Vuelta Mexico Telmex

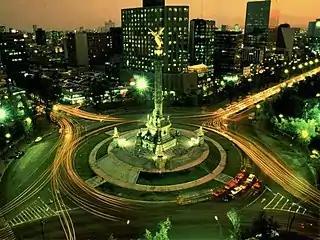

The 2009 Vuelta saw diverse North American presence, with first time participants including Rudy Pevenage directed, ; Steve Bauer directed, ; U.S. based featuring Floyd Landis, all alongside the 2008 winning team . In addition, U-23 Developmental Team, featuring Taylor Phinney started the race. The team was directed by Axel Merckx and partially owned by Lance Armstrong, who was on hand to fire the start signal for the 2009 race. During his trip to Vuelta Mexico, Armstrong stated that ""a country the size of Mexico, with such diverse landscape needs to have a tour."" With the primary devotion of fighting childhood cancer on behalf of his Lance Armstrong Foundation, Armstrong participated in various events with sponsors and the public, including a health care forum with Mexican President Felipe Calderon.